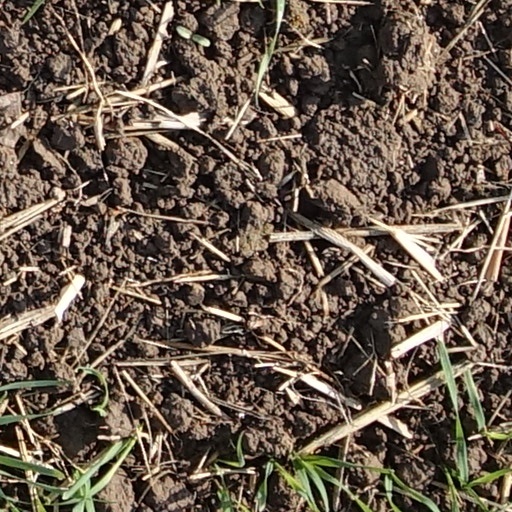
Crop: wheat